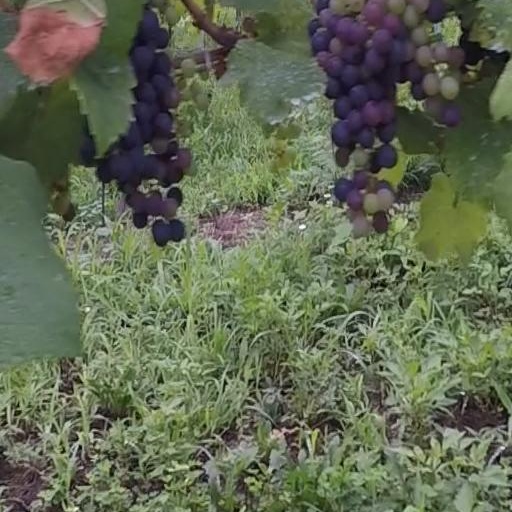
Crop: grape